Toni Collette

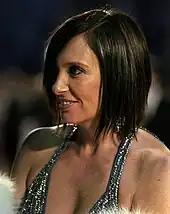
Collette at the 60th British Academy Film Awards in 2007, where she was nominated for the BAFTA Award for Best Actress in a Supporting Role for her performance in "Little Miss Sunshine" (2006)

In 2006, she starred in "Little Miss Sunshine", a comedy drama road movie about a family's trip to a children's beauty pageant. It premiered at the Sundance Film Festival in January of that year, and its distribution rights were bought by Fox Searchlight Pictures for one of the biggest deals in the history of the festival. Sharon Waxman of "The New York Times" called her "funny and believable", while Stella Papamichael of BBC felt that she was "underused". The film had positive reception, resulting in her second BAFTA and Golden Globe nominations. It grossed US$100.5 million worldwide and became one of the most successful independent films of the mid-2000s. Also in that year the actor took supporting roles in the thrillers "The Night Listener" and "The Dead Girl". The latter was released to "generally favorable" reviews, while "The Night Listener" was higher earning with a revenue of US$10.5 million.